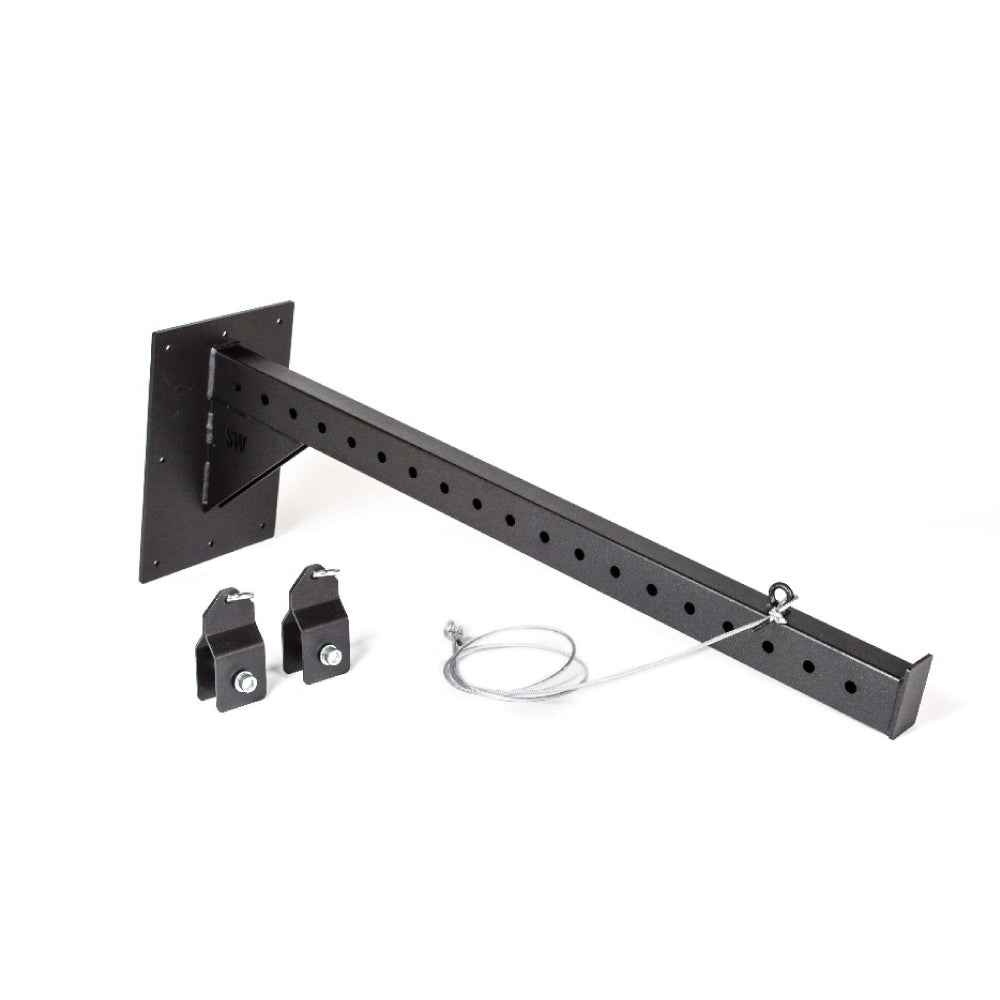
ALERO A PARED
Diseñado para poder anclar a pared una extensión que permita tanto la colocación de cuerdas como de anillas. Ventajas del Producto: Seguridad Garantizada Construcción Robusta Optimización del Espacio Fácil Instalación
Brand: SINGULARWOD
Category: Sporting Goods > Fitness & General Exercise Equipment > Suspension Trainers > Suspension Training Accessories > Suspension Training Mounts